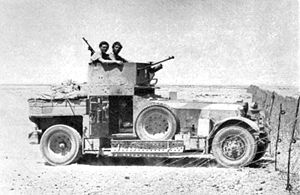
Ørkenkrigen / Britisk offensiv
En Rolls-Royce panserbil med modificeret tårn i Bardia-området af den vestlige ørken, 1940.
Ørkenkrigen eller Kampagnen i den Vestlige Ørken var den indledende del af Felttoget i Nordafrika under 2. verdenskrig.